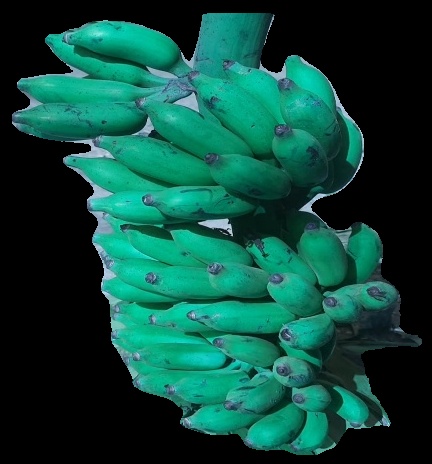
Variety: elakki-bale
Grade: grade3